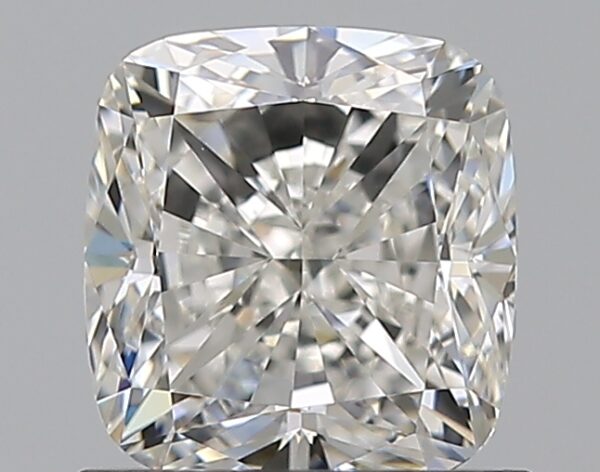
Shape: cushion
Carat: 1.2
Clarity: VVS1
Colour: H
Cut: VG
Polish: EX
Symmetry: EX
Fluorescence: M
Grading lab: GIA
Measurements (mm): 5.92 x 5.57 x 3.99